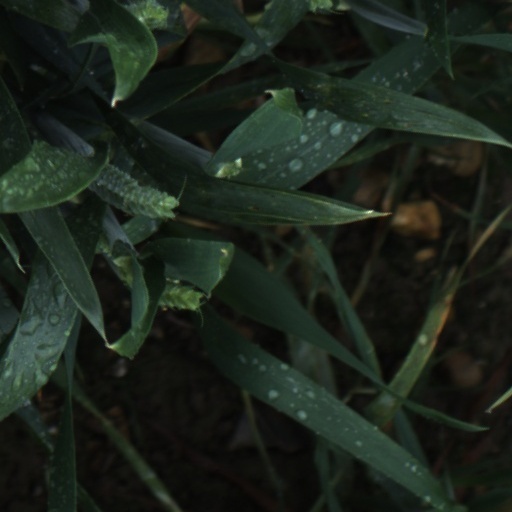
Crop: wheat